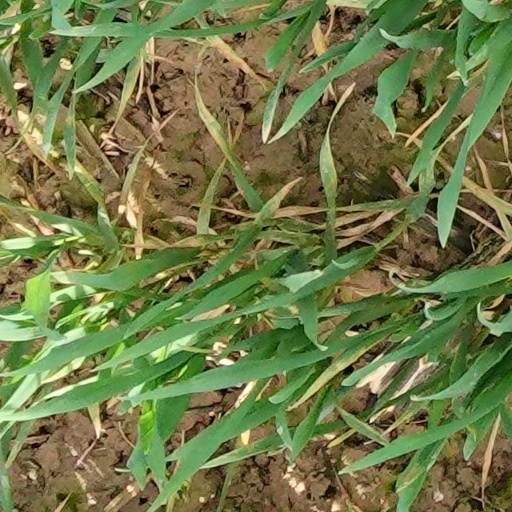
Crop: wheat